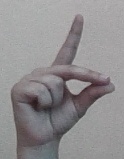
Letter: ta